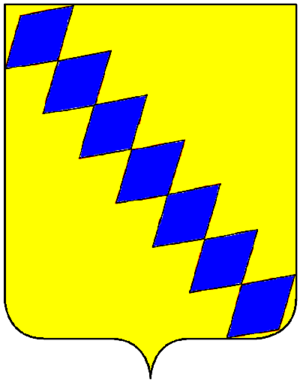
Les familles nobles de Venise ou patriciens de Venise constituent l'aristocratie de la république de Venise à partir de sa fondation en 697. C'est parmi elles que se recrutèrent les membres des institutions oligarchiques de la république, à commencer par son chef élu à vie, le doge. Elles se classent en trois groupes selon leur ancienneté : Case Vecchie, Case Nuove, et Case Nuovissime.
Giovanni Paolo Foscarini est un guitariste, luthiste, théoricien de la musique et compositeur italien de la période baroque.